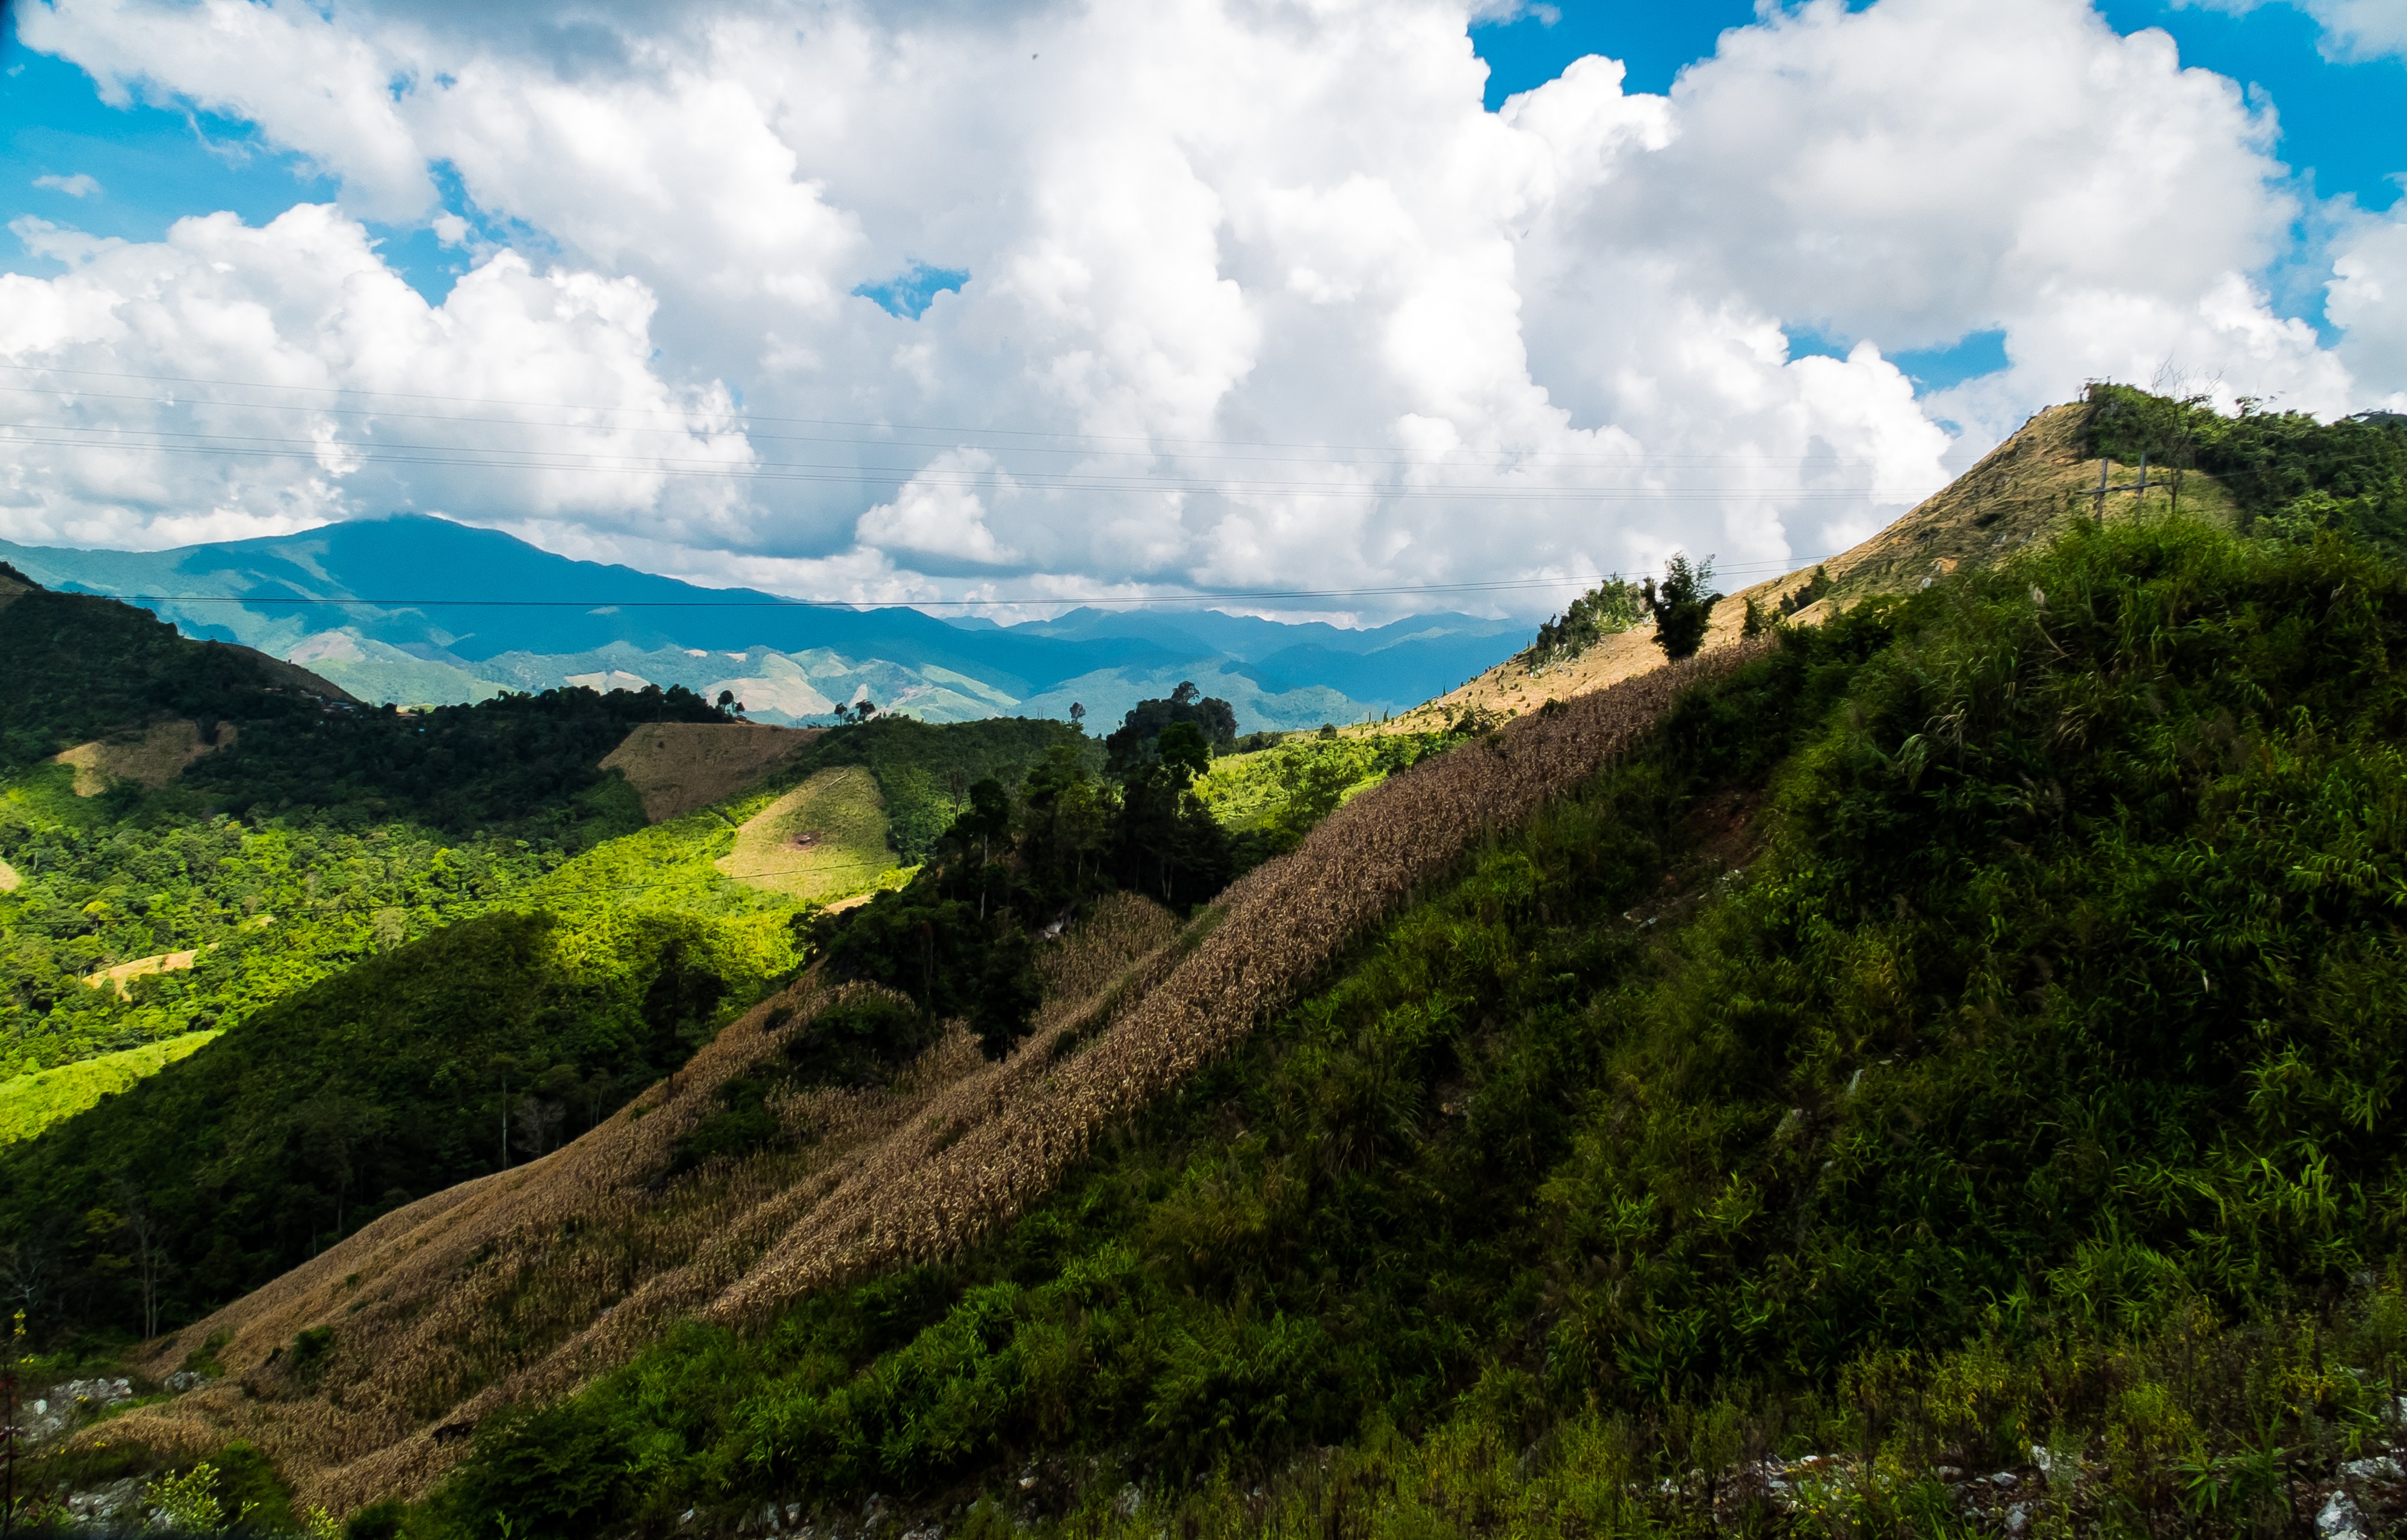
landscape, nature, wilderness, mountain, cloud, sky, meadow, hill, adventure, valley, mountain range, cliff, highland, terrain, ridge, mountain landscape, mountains, alps, plateau, fell, loch, ecosystem, morning sun, landform, mountain pass, north thailand, geographical feature, mountainous landforms